Wildeshausen Geest

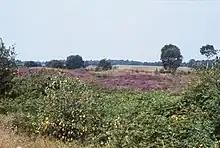
Heath near Großenkneten

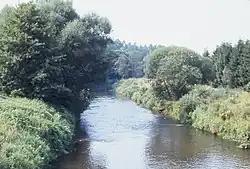
The River Hunte near Dötlingen

The term geest is a substantivisation of the Low German adjective , which means "dry and infertile". It is an Old Drift landscape, characterised by the sandy depositions of the Ice Age. In the depressions between them are wet meadows and, where drainage is poor, bogs.